Monét X Change

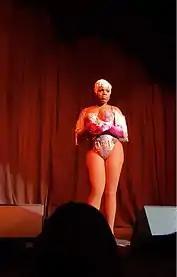
Monét X Change performing in 2019, after competing on season 10 of "Drag Race"

Monét X Change was announced as one of fourteen contestants competing on the tenth season of "RuPaul's Drag Race" on February 22, 2018. She was eliminated in episode ten, placing sixth overall. She was named Miss Congeniality during the season's finale, and is the first holder of the title to have been voted by her fellow contestants. In the first episode of her season of "Drag Race", Monét X Change made a dress decorated with kitchen sponges, which became a running joke throughout the rest of the series and inspired a number of Internet memes amongst fans online.